Jennifer Horton

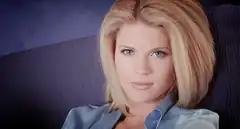
Stephanie Cameron as Jennifer Horton

Jennifer Horton is a fictional character from the Peacock soap opera "Days of Our Lives", played by actress Melissa Reeves. Jennifer was created by scriptwriter Pat Falken Smith, and executive producer Betty Corday. The role has also been portrayed by Maren Stephenson, Jennifer Peterson, Stephanie Cameron, Cady McClain and Marci Miller.